Dalby-cum-Skewsby

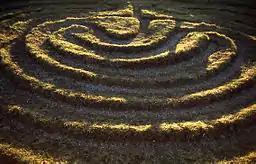
"The City of Troy"

Dalby-cum-Skewsby is a civil parish in the county of North Yorkshire, England. The population of the civil parish taken at the 2011 Census was less than 100. Details are included in the civil parish of Brandsby-cum-Stearsby. It is situated around north of York and comprises the hamlets of Dalby, Skewsby and Witherholm. It is part of the group of spring line villages to the south of the Howardian Hills.